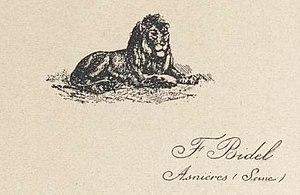
Carte de visite du dompteur François Bidel (1839-1909), à son adresse, Asnières-sur-Seine.
Jean Baptiste François Bidel, usuellement appelé François Bidel, fut un dompteur français et directeur de ménagerie foraine.